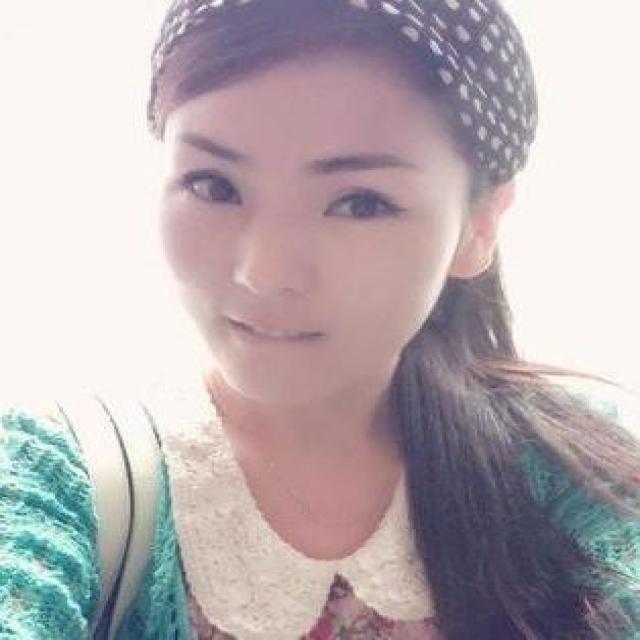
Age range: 21-44